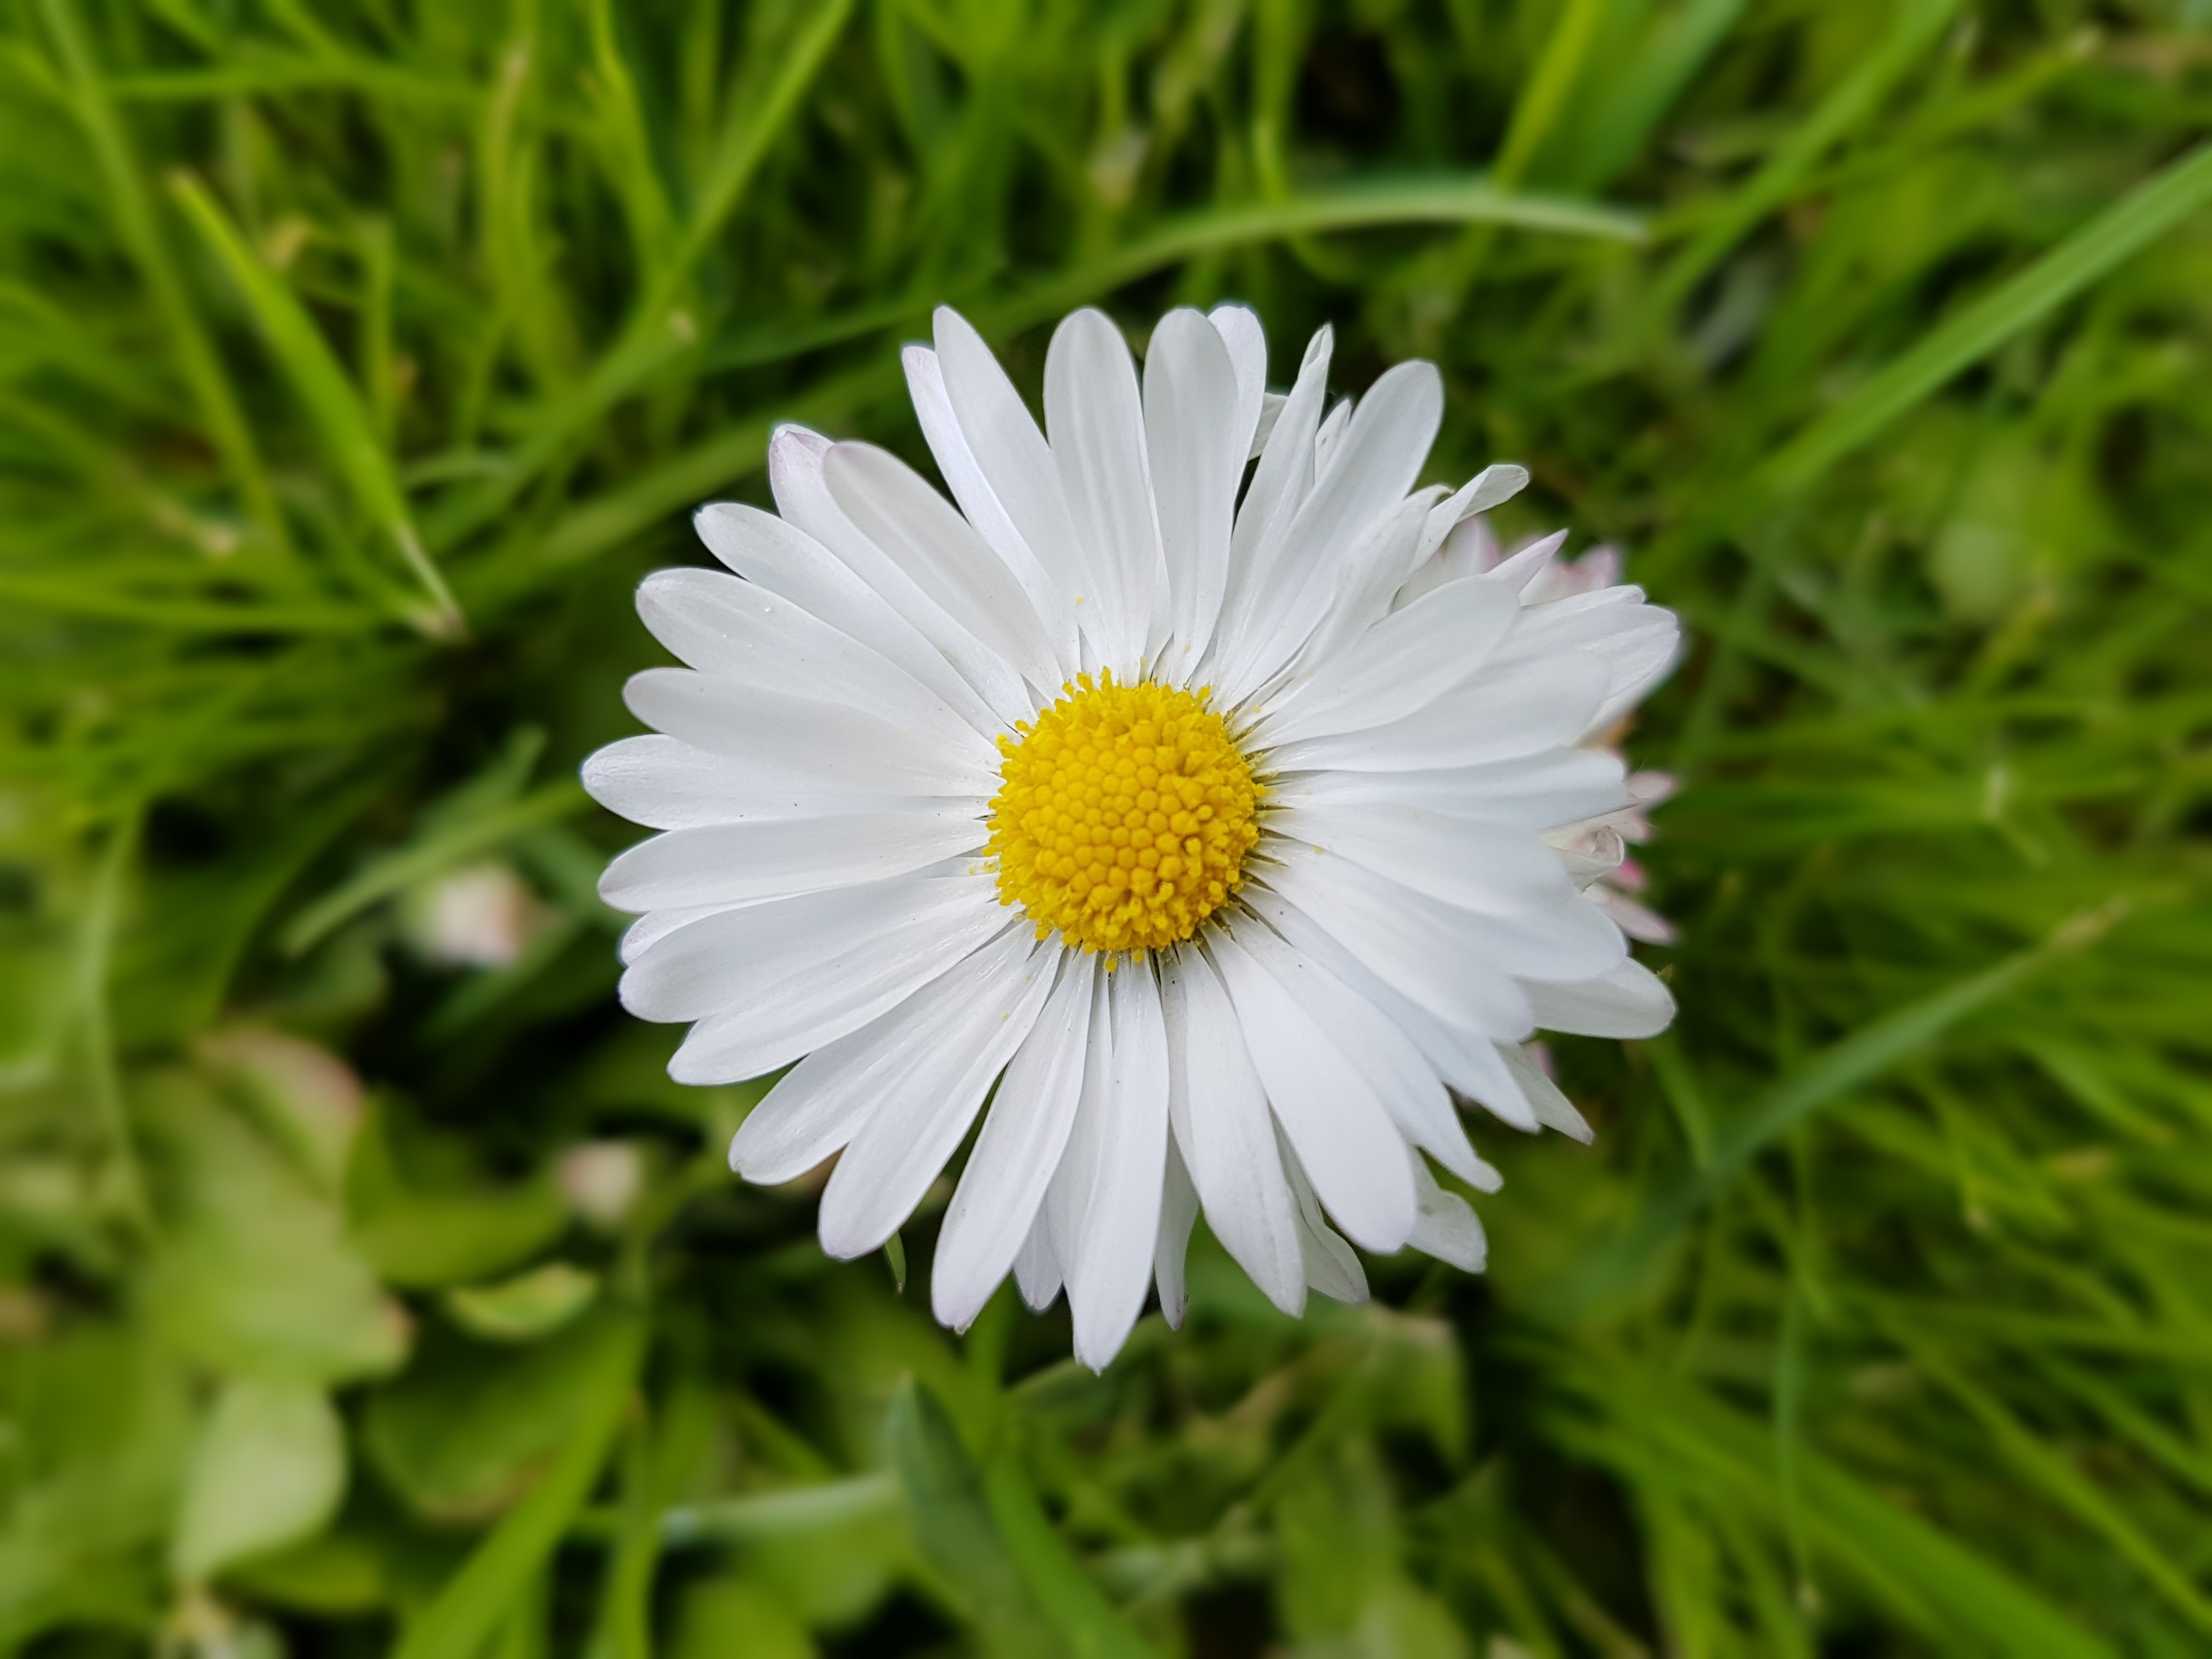
grass, plant, field, meadow, flower, petal, daisy, spring, botany, flora, wildflower, flowers, daisies, macro photography, flowering plant, daisy family, oxeye daisy, annual plant, plant stem, land plant, chamaemelum nobile, marguerite daisy